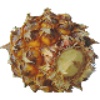
Label: pineapple_mini